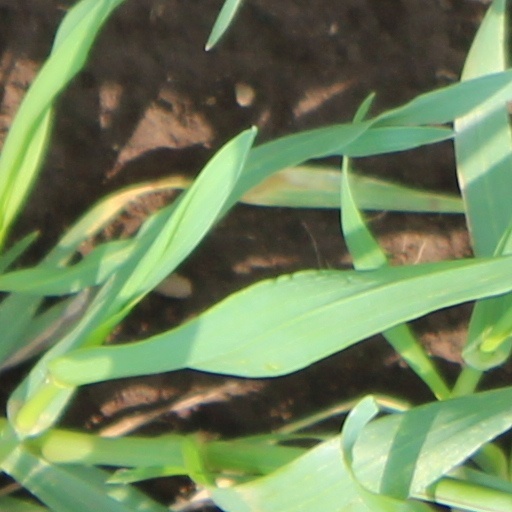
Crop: wheat